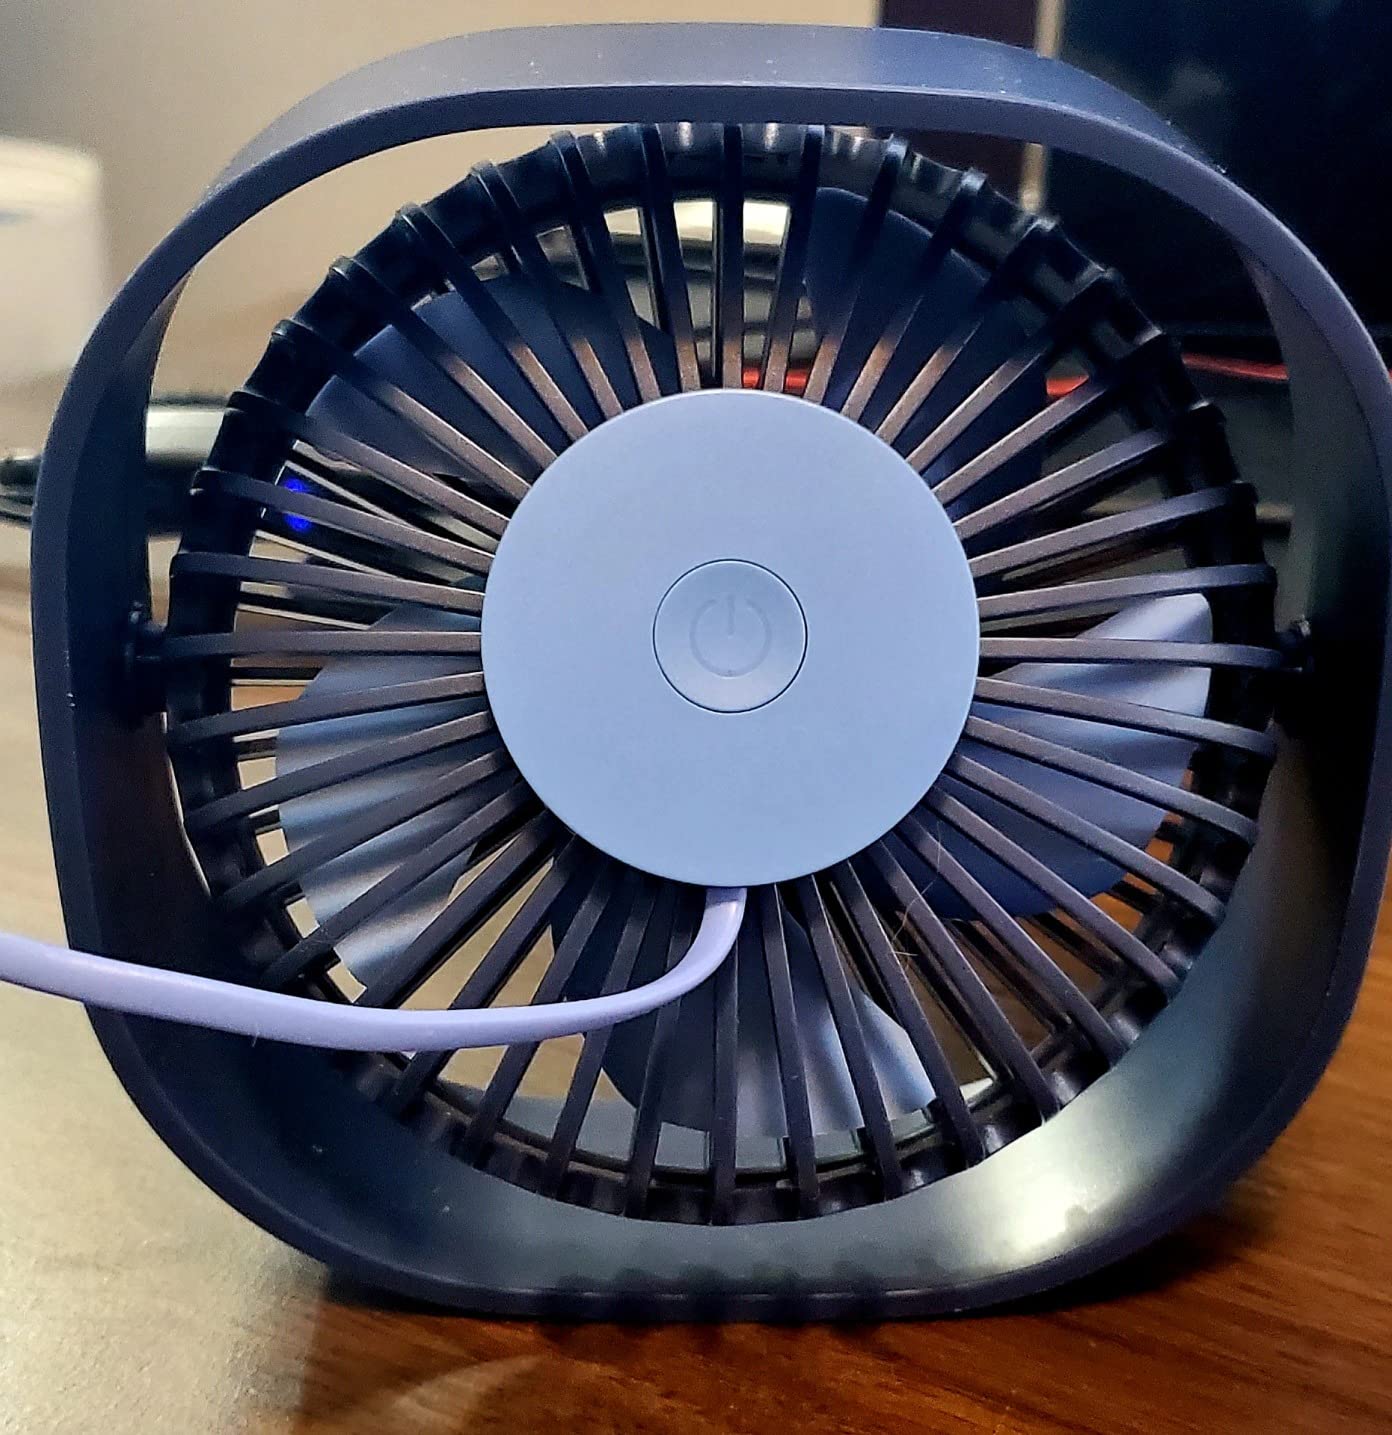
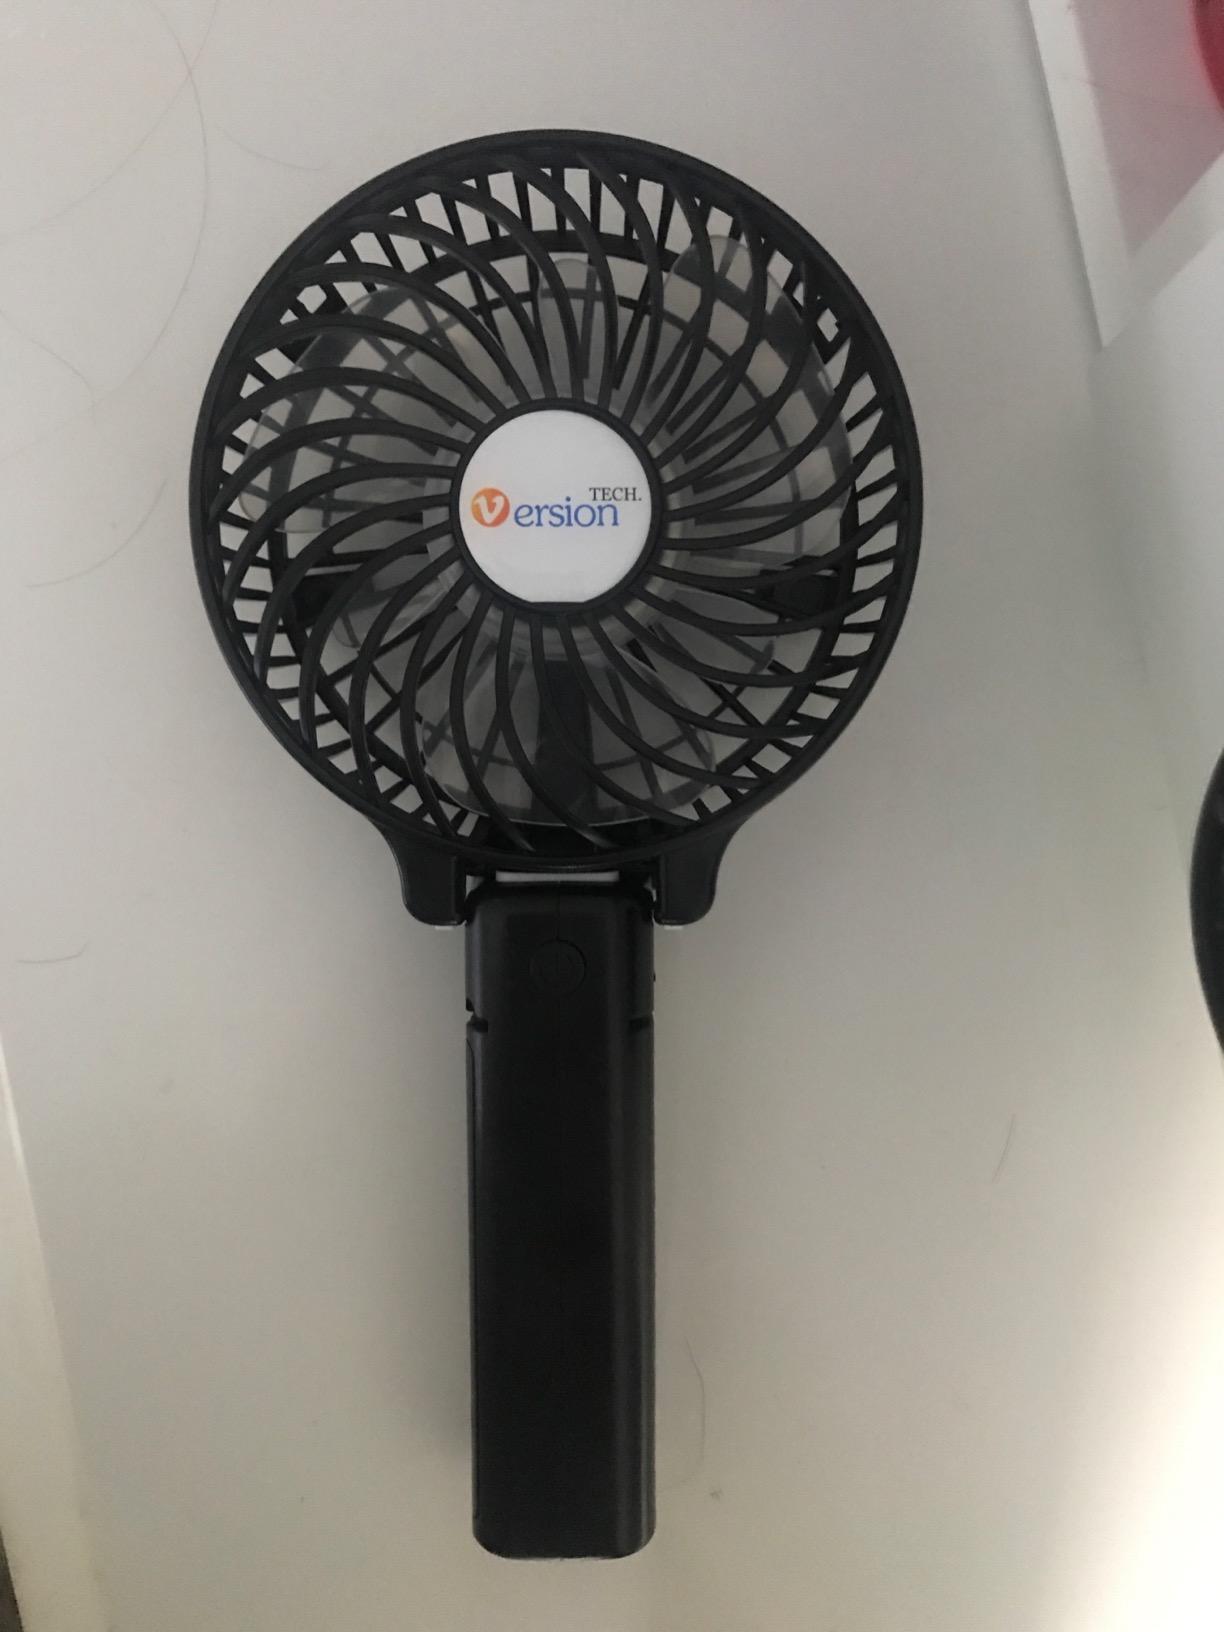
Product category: fan
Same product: no